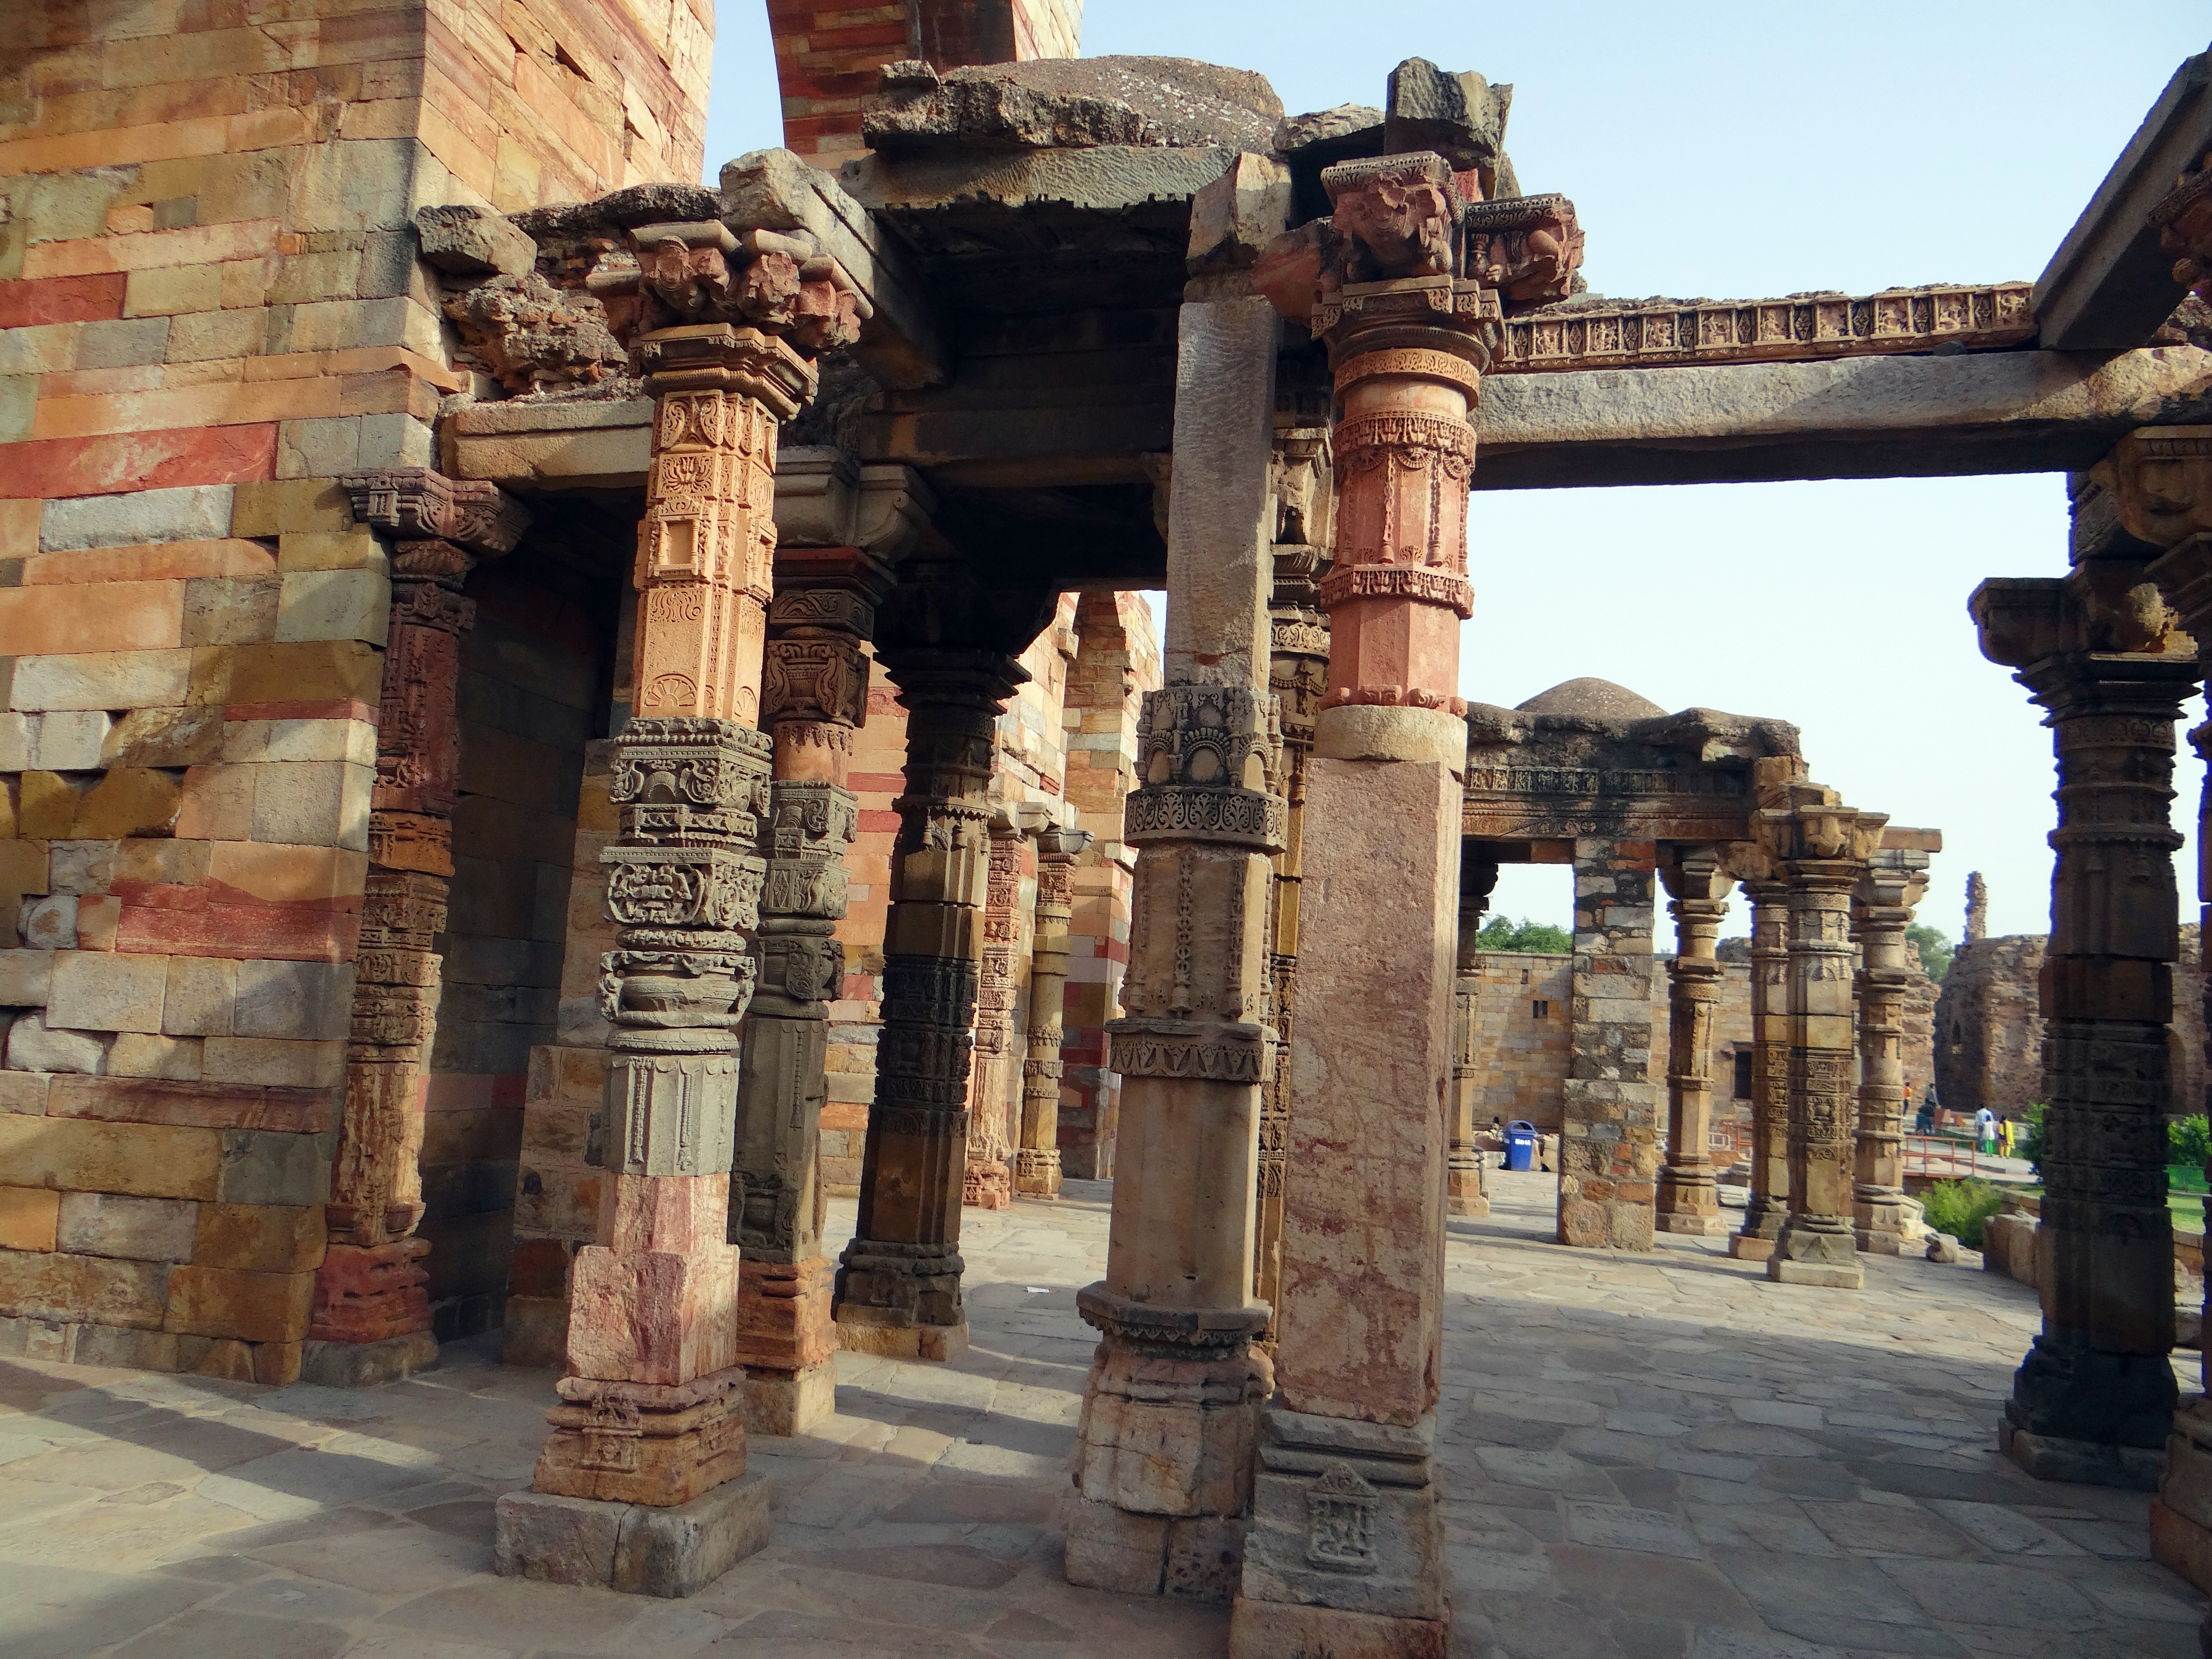
structure, monument, travel, statue, arch, column, landmark, tourism, place of worship, art, temple, ruins, pillars, shrine, carved, heritage, india, stonework, delhi, red sandstone, unesco world heritage site, hindu temple, historic site, ancient history, qutab complex, islamic monument